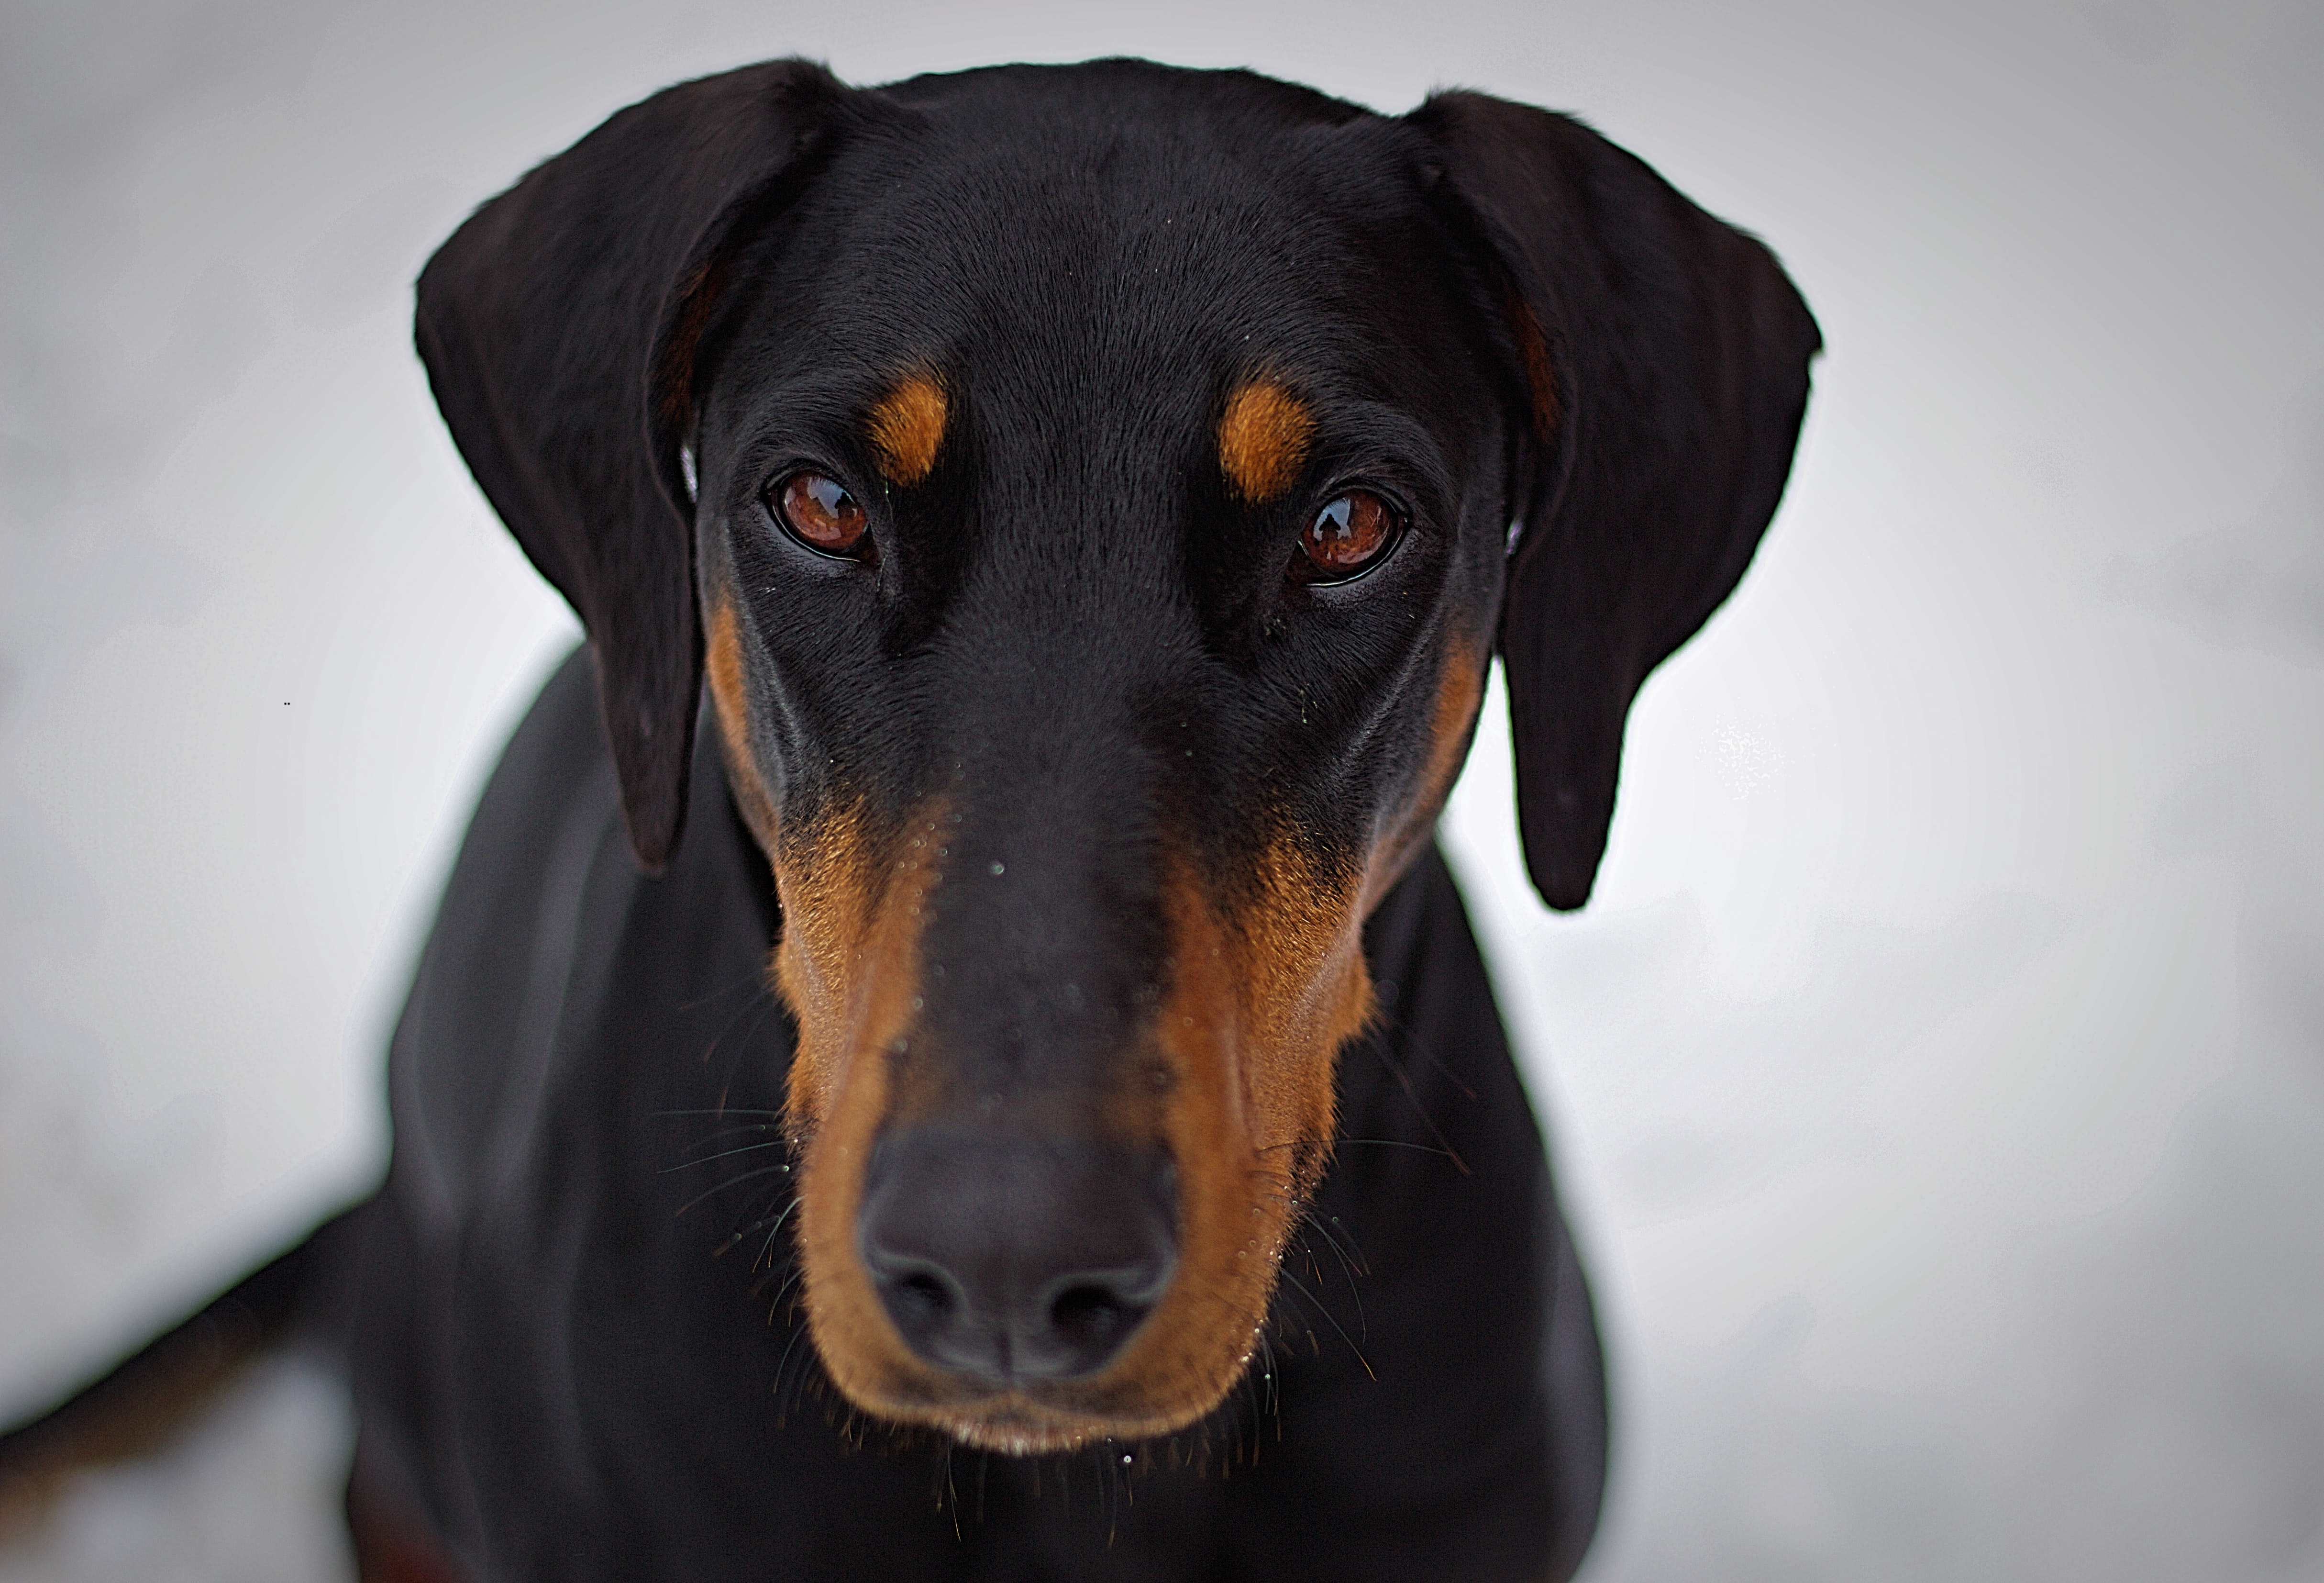
dog, mammal, vertebrate, dog breed, canidae, carnivore, german pinscher, pinscher, dobermann, austrian black and tan hound, guard dog, huntaway, snout, transylvanian hound, hellenikos ichnilatis, beauceron, working dog, hunting dog, smaland hound, manchester terrier, polish hunting dog, whiskers, montenegrin mountain hound, Lithuanian hound, fawn, black and tan coonhound, black and tan terrier